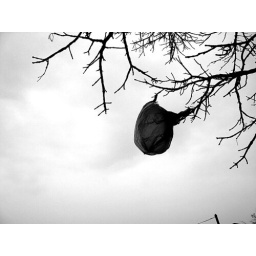
trash bag in tree